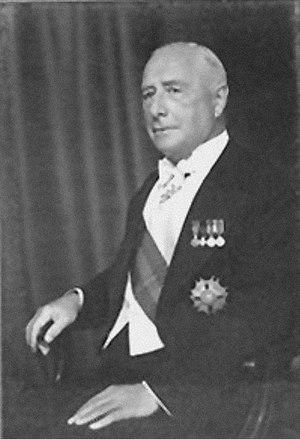
Les ministres sud-africains de l'Énergie et des Mines sont compétents pour tous les sujets relatifs aux énergies et à l'exploitation minière.
Patrick Duncan est un homme politique anglo-sud-africain. Ministre de l’intérieur de l'Union d'Afrique du Sud entre 1921 et 1924, il exerce la charge de Gouverneur général du dominion entre 1937 et 1943.
Le gouverneur général d'Afrique du Sud représentait la Couronne britannique et le Monarque dans l'Union d'Afrique du Sud du 31 mai 1910 au 31 mai 1961. Il avait également la fonction de haut commissaire représentant le gouvernement britannique auprès, non seulement de l'union sud-africaine, mais aussi auprès des colonies britanniques du Basutoland, Bechuanaland et du Swaziland.